Sera (automobile)

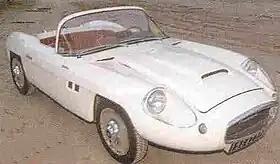
Sera convertible

The Sera is a small sports car built in France from 1959 to 1961. A few cars were also built in Spain.